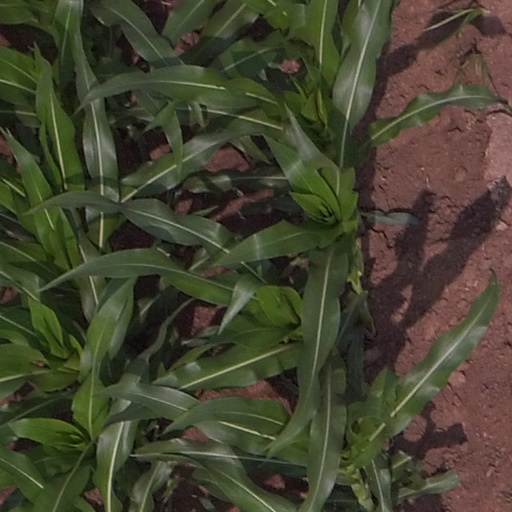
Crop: maize; corn